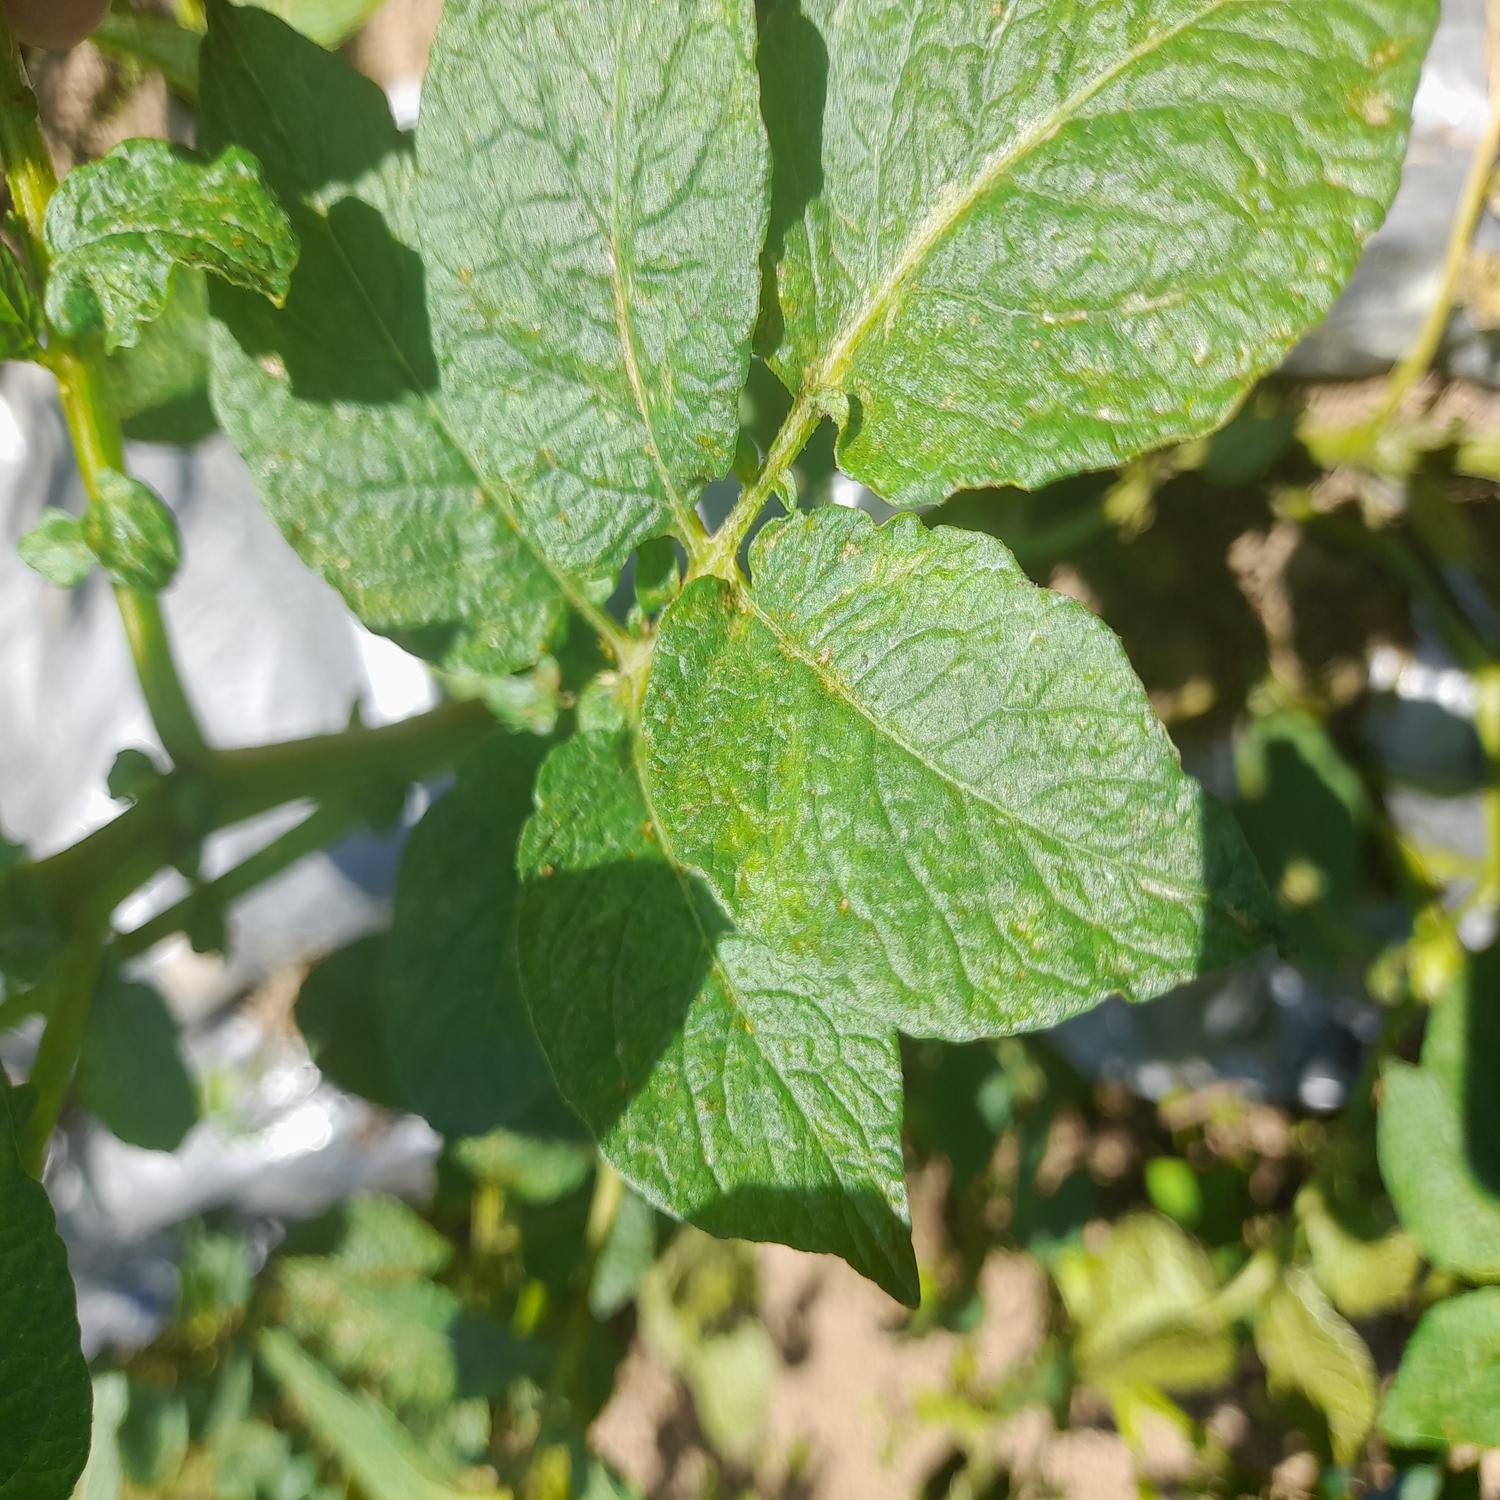
Etiqueta: Virus